Spinal cord

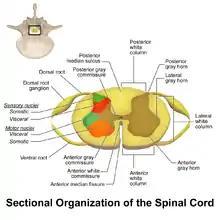
Sectional organization of spinal cord

The spinal cord is the main pathway for information connecting the brain and peripheral nervous system. Much shorter than its protecting spinal column, the human spinal cord originates in the brainstem, passes through the foramen magnum, and continues through to the conus medullaris near the second lumbar vertebra before terminating in a fibrous extension known as the filum terminale.